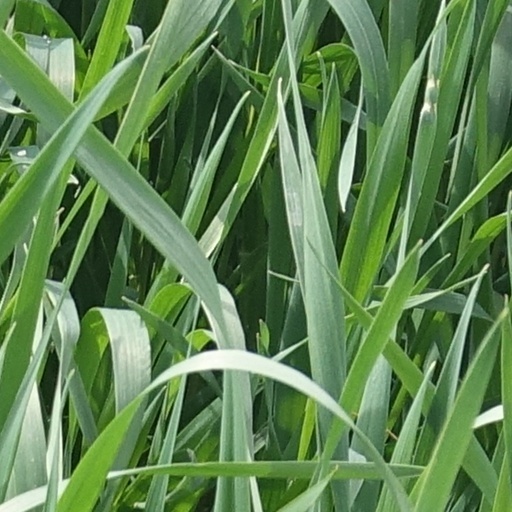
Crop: wheat